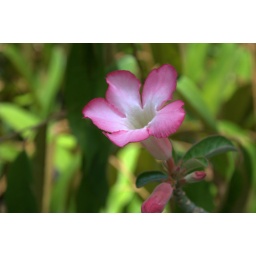
Small pink and white flower in Soi ChangLocation: Bang Rak Yai, Nonthaburi, Thailand&amp;copy; Gordon Anderson